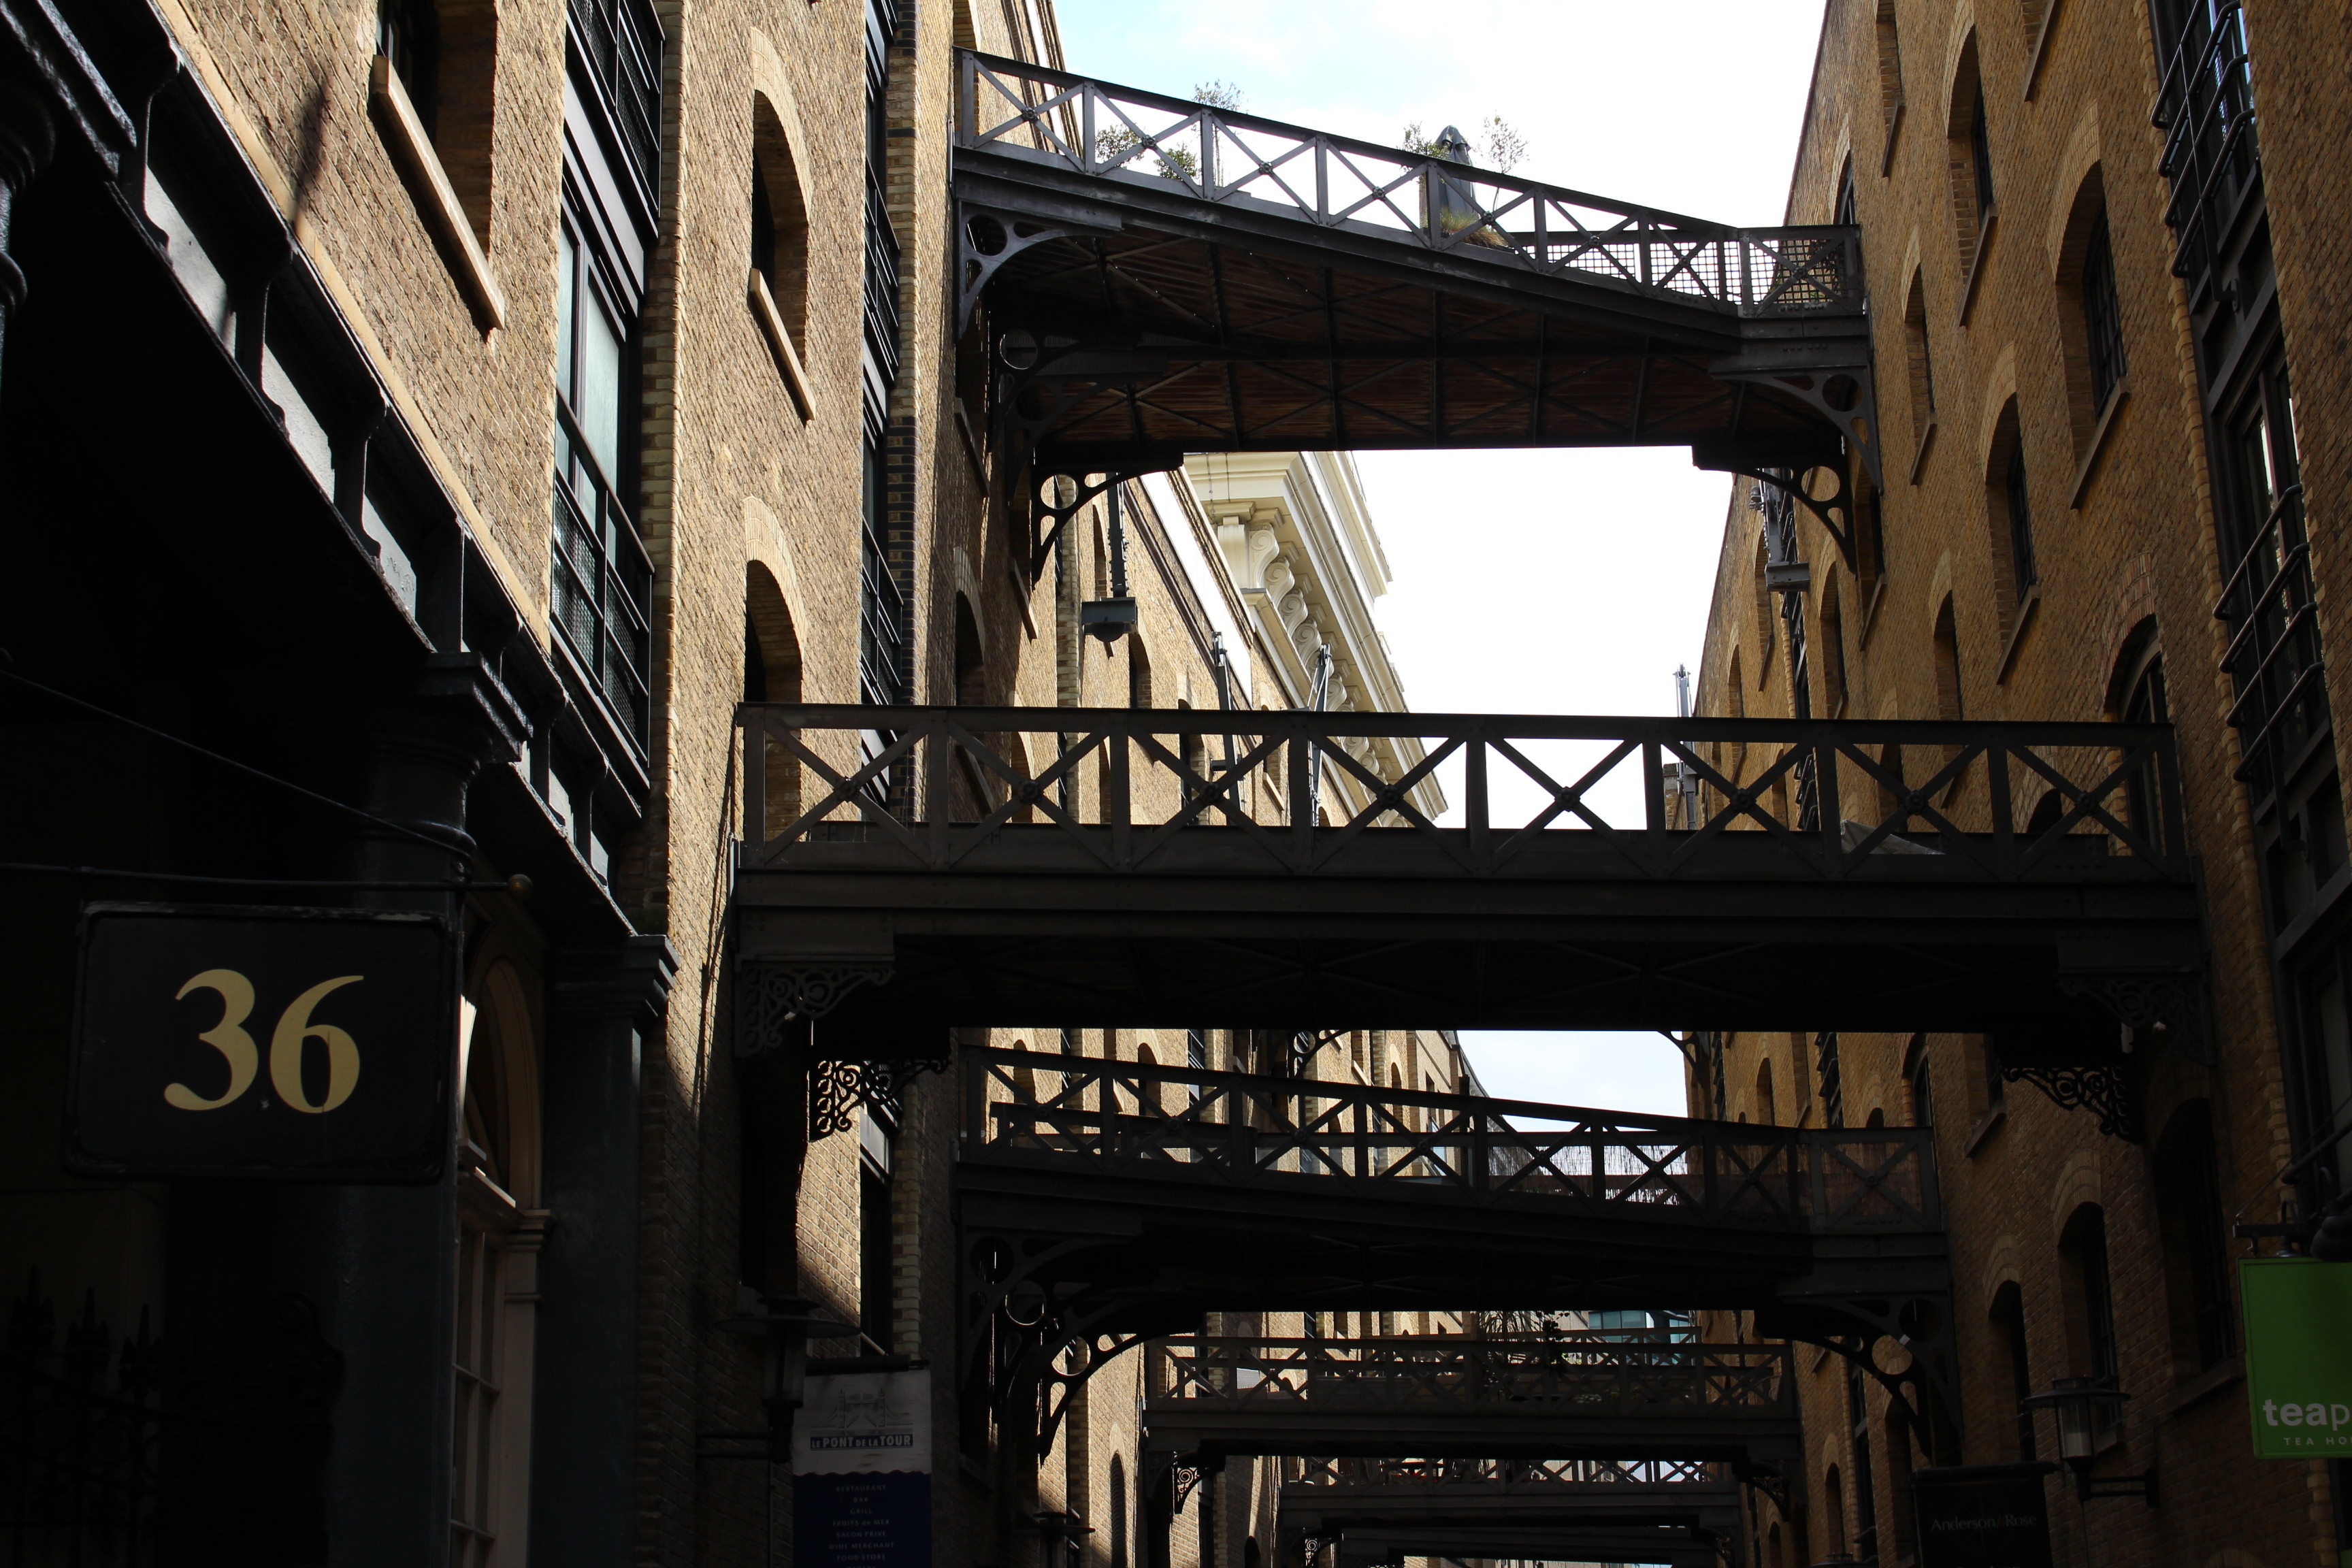
architecture, arch, public transport, urban area